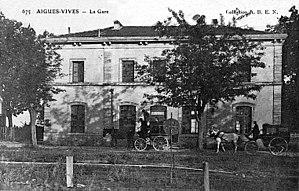
Le bâtiment voyageurs et l'entrée de la gare vers 1900.
La gare d'Aigues-Vives est une gare ferroviaire française fermée de la ligne de Tarascon à Sète-Ville, située sur le territoire de la commune d'Aigues-Vives, dans le département du Gard, en région Occitanie.